The Hero of the Hour

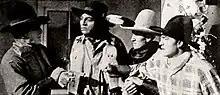
Film still

The Hero of the Hour is a 1917 American silent Western film directed by Raymond Wells. It stars Jack Mulhall, Wadsworth Harris, and Fritzi Ridgeway.